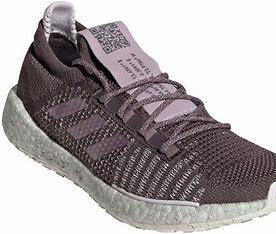
Brand: Adidas
Model: Pulseboost HD